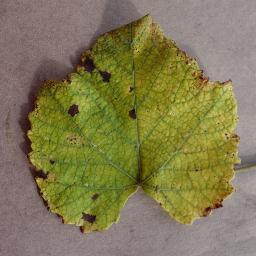
Label: Grape___Leaf_blight_(Isariopsis_Leaf_Spot)